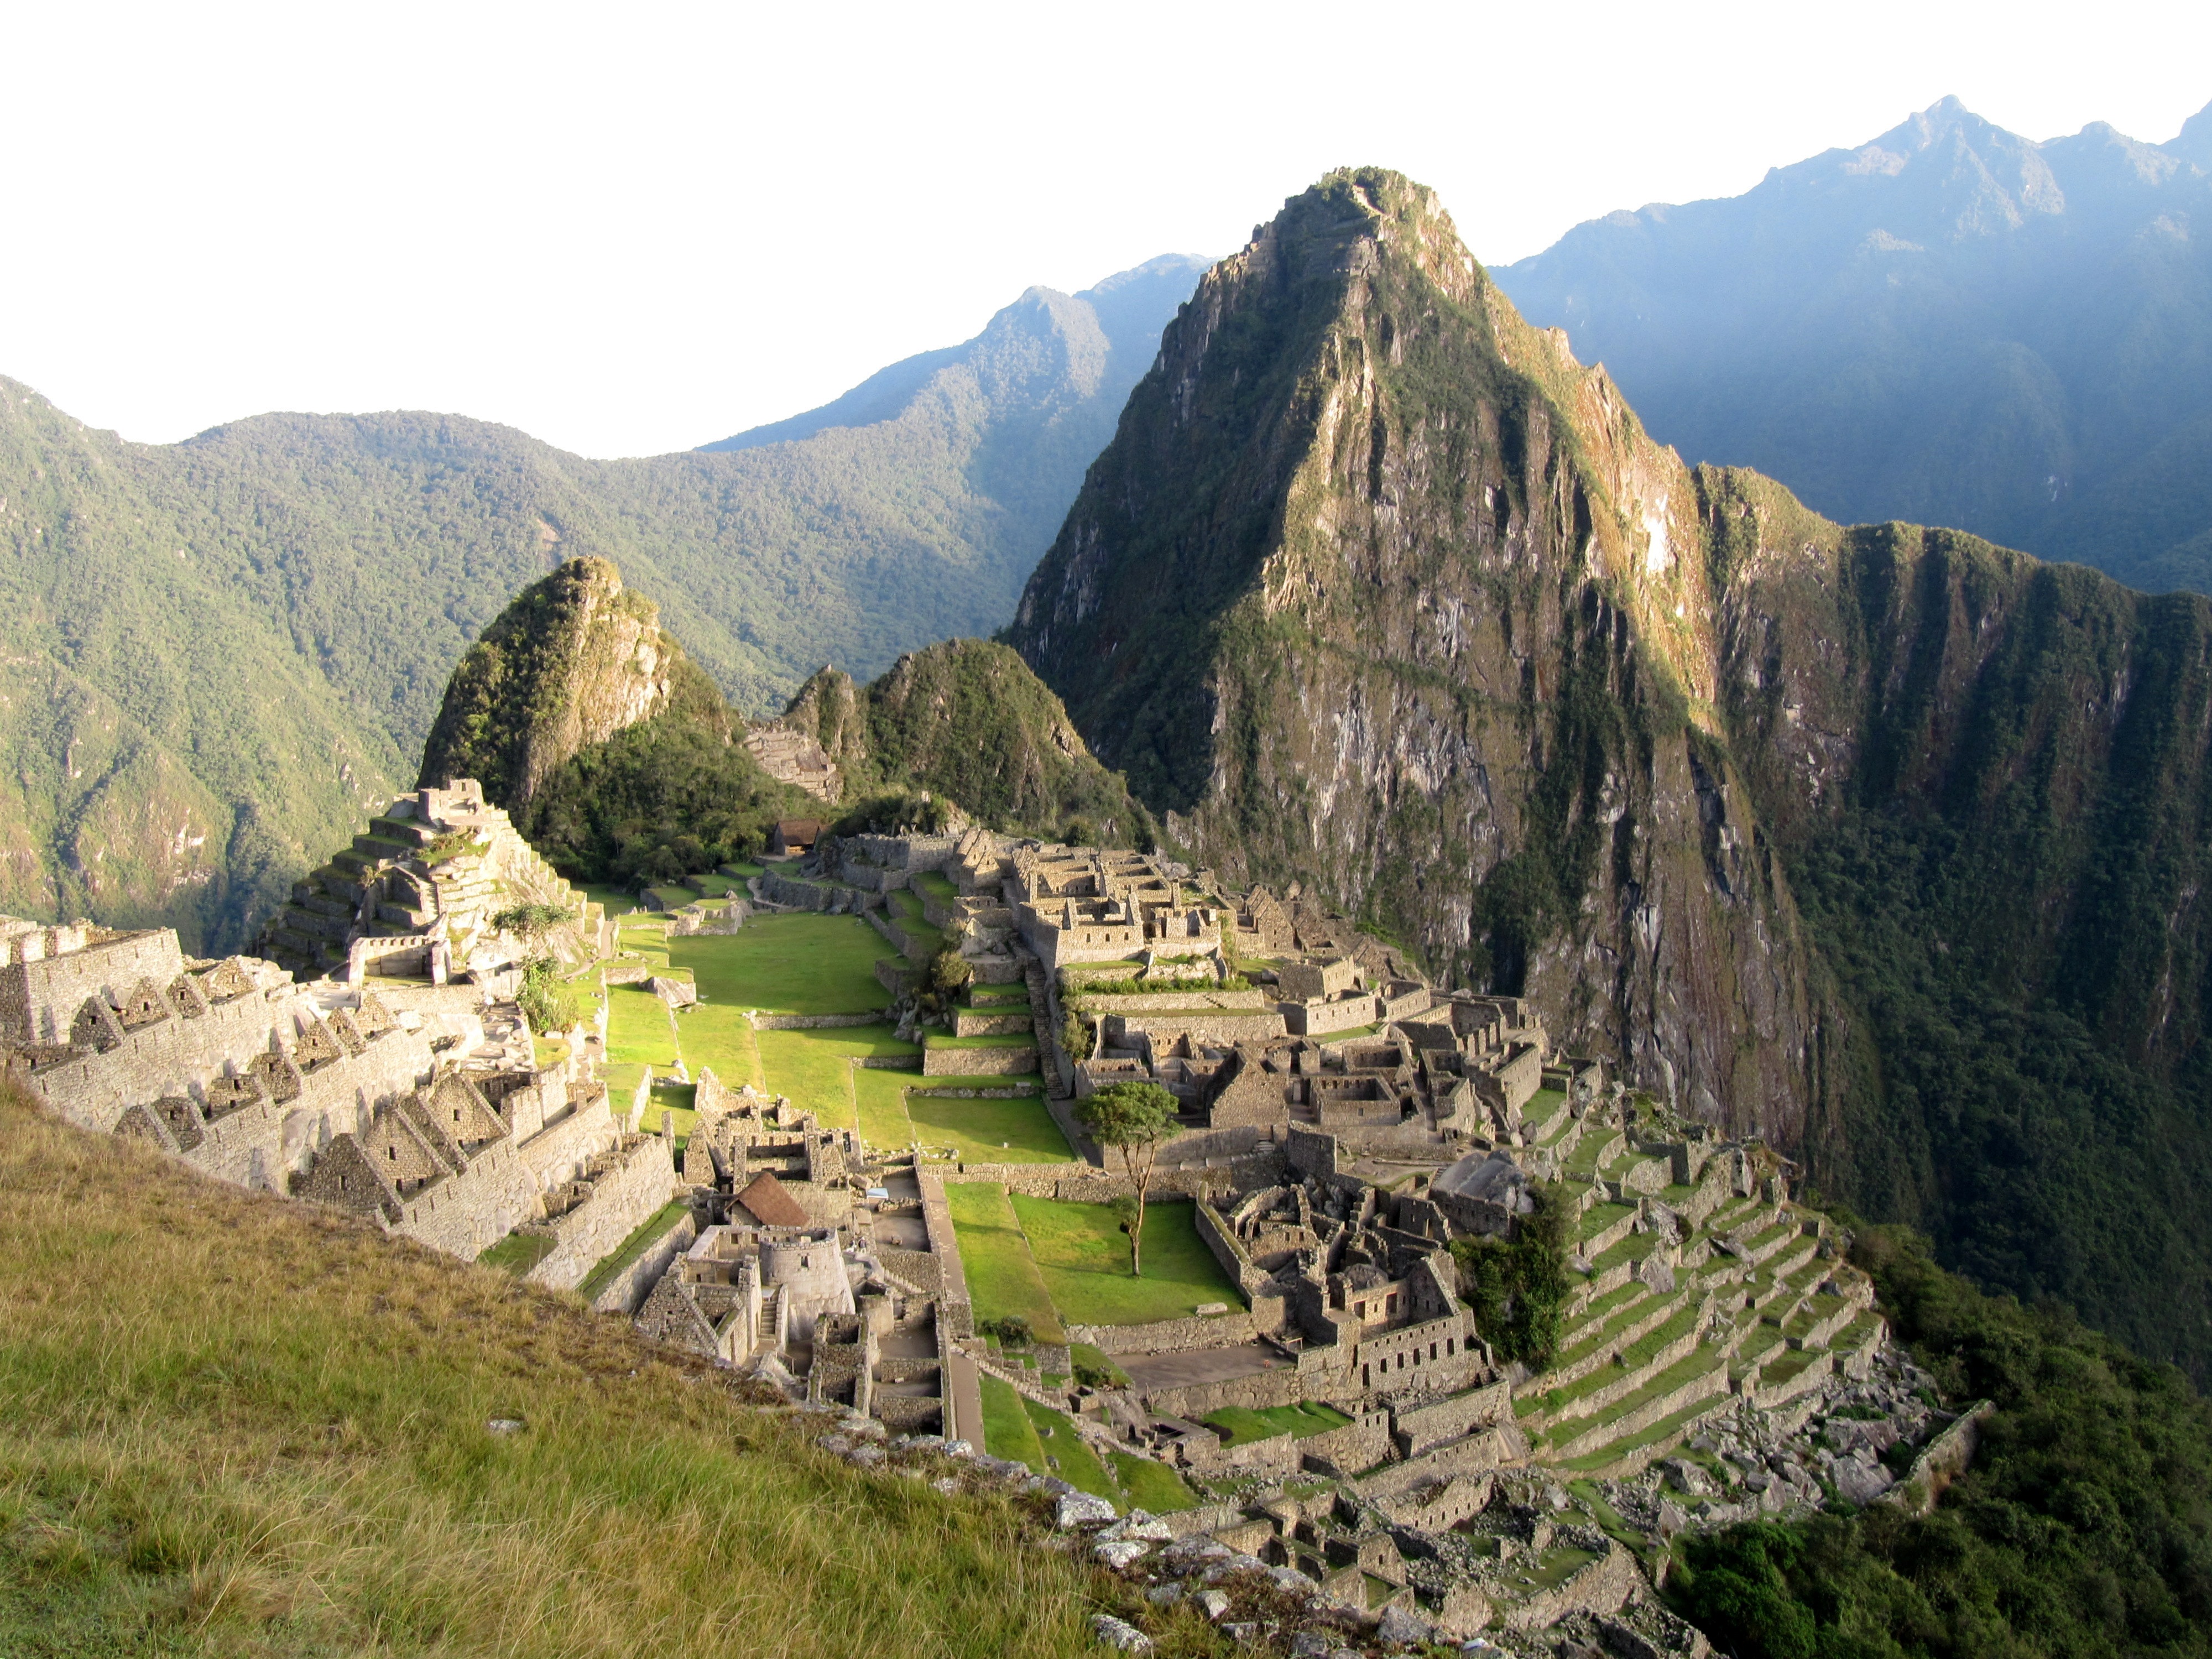
landscape, walking, mountain, hill, valley, mountain range, village, terrain, ridge, machu picchu, peru, world heritage, alps, plateau, landform, mountain pass, geographical feature, mountainous landforms